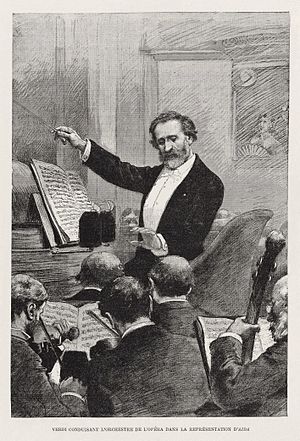
Romantikkens musik
Giuseppe Verdi dirigerer sin egen opera Aida i 1881
Som romantikkens musik betegner man den herskende stilretning inden for musikken i det 19. århundrede. De vigtigste karakteristika ved den romantiske musik er betoningen af det følelsesfulde udtryk, opløsningen af de klassiske former, udvidelsen og til sidst overskridelsen af den traditionelle harmonik, såvel som forbindelsen af musikken med det udenfor-musiske, hyppigt litterære ideer.